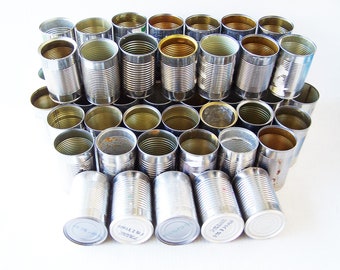
Label: metal